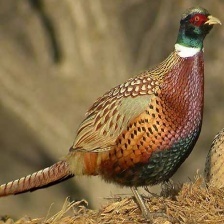
Species: RING-NECKED PHEASANT
Scientific name: PHASIANUS COLCHICUS